Arbeiter-Turn- und Sportbund

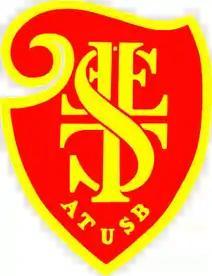
Logo

The Arbeiter-Turn- und Sportbund (ATSB or Workers' Gymnastics and Sports Federation) was a national German sports organization active between 1893 and 1933. The organization actively promoted leftist political views built around class struggle and nationalism.